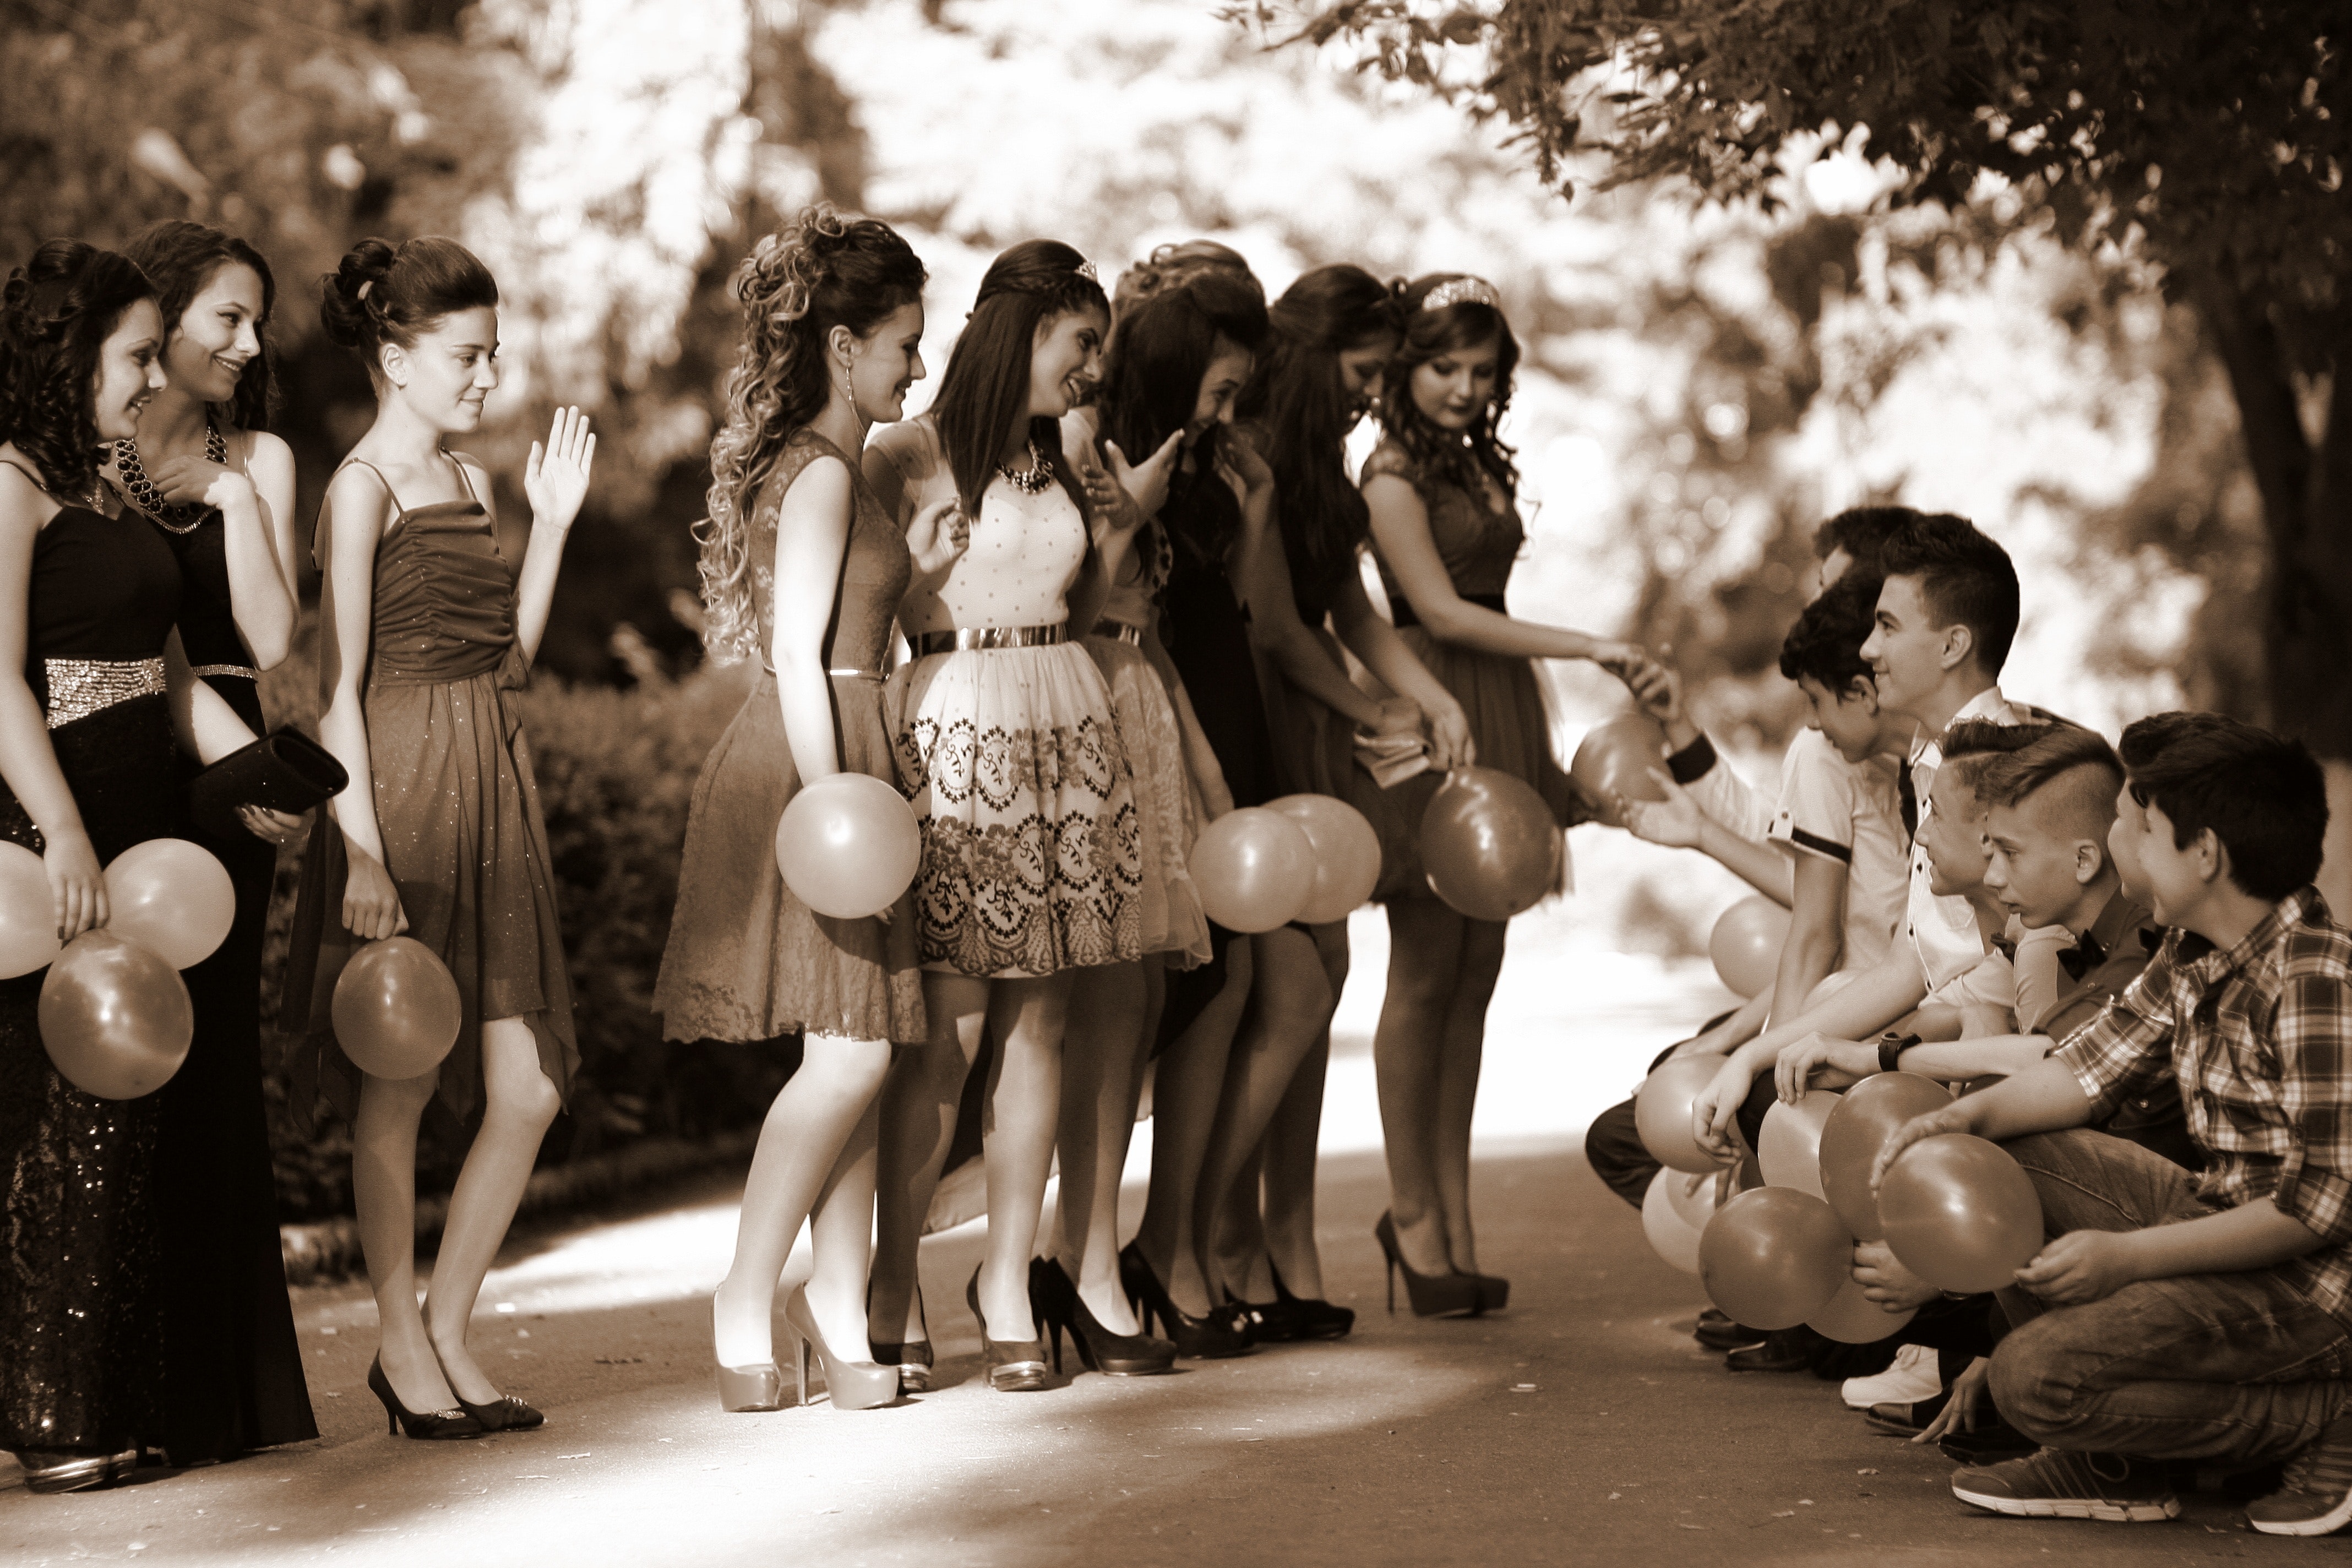
photograph, people, snapshot, dress, event, black and white, fun, photography, monochrome, smile, ceremony, happy, child, family, crowd, monochrome photography, wedding, vintage clothing, style